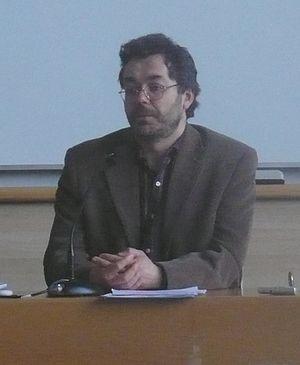
Anselm Jappe, Lyon, Journées Critiques, 18-20 mars 2010.
Anselm Jappe, né le 3 mai 1962 à Bonn, enseigne la philosophie en Italie. Il est un théoricien de la « nouvelle critique de la valeur » et spécialiste de la pensée de Guy Debord.